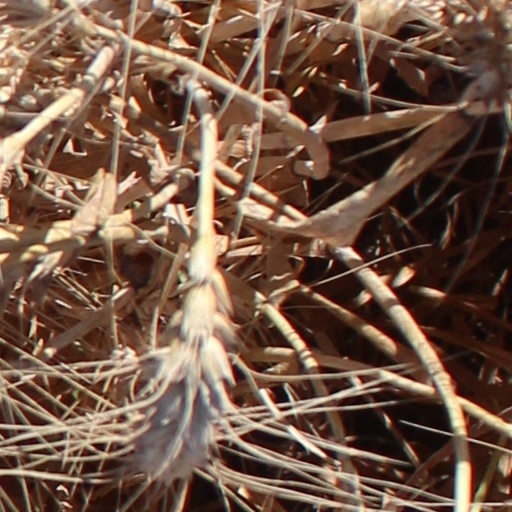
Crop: wheat